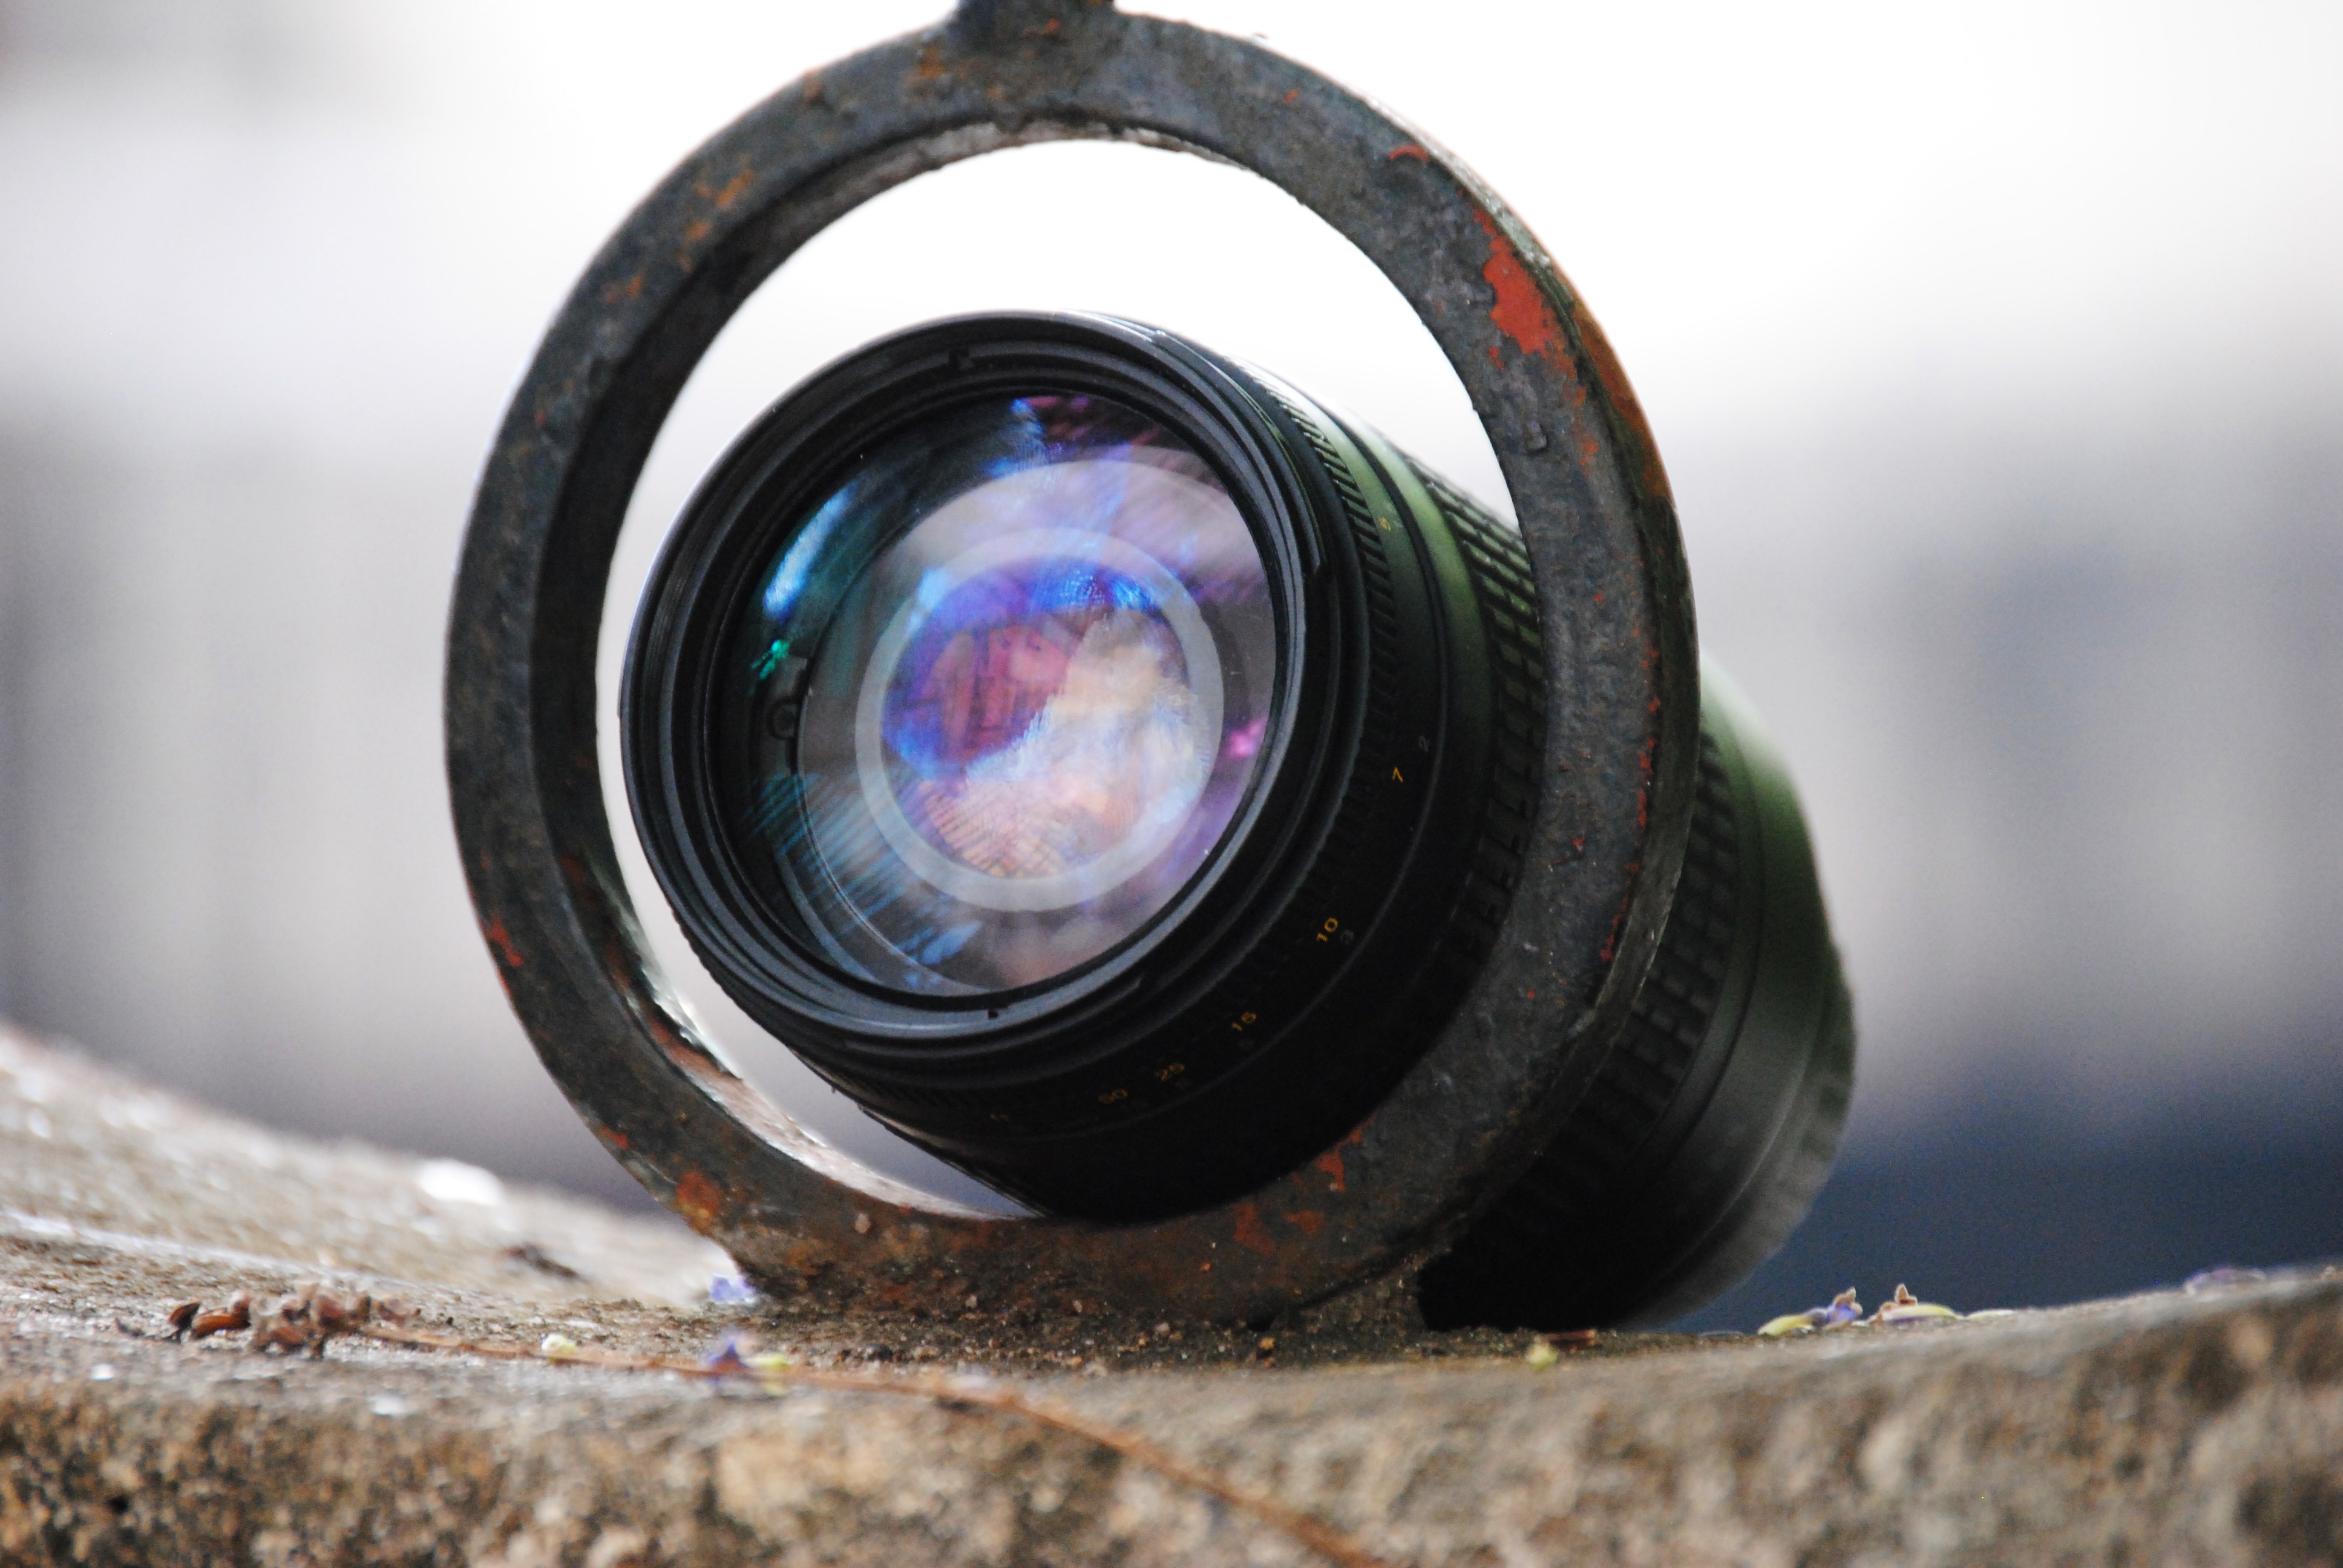
light, technology, camera, photography, photographer, wheel, film, photo, lens, equipment, color, blue, nikon, device, close up, reflex camera, digital camera, eye, digital, photograph, camera lens, photographic, macro photography, zoom lens, digital slr, single lens reflex camera, cameras optics, 70 300 mm